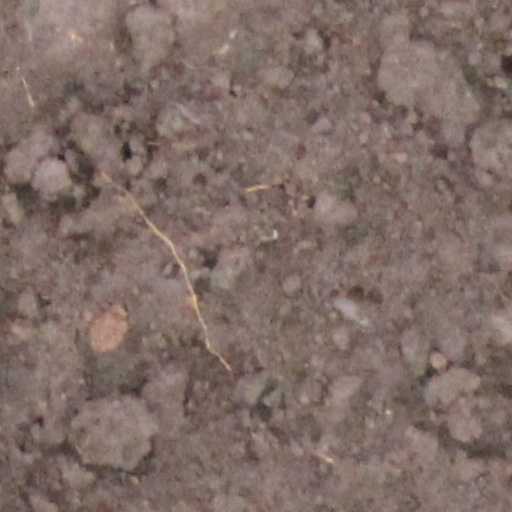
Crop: wheat